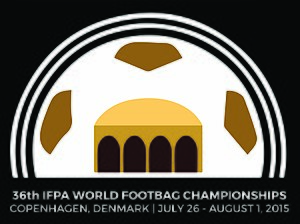
Footbag / Footbag i Danmark / Footbag turneringer afholdt i Danmark
Logo til det 36th IFPA WORLD FOOTBAG CHAMPIONSHIPS i København.
Footbag er en sport med omdrejningspunkt omkring en lille rund stofbold med fyld af metal/plastik/sand.